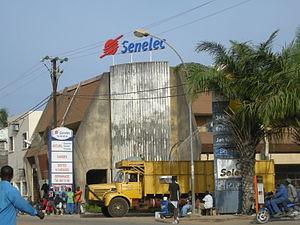
La Société nationale d'électricité du Sénégal est une société anonyme à capitaux publics majoritaires, concessionnaire de la production, du transport, de la distribution et de la vente de l’énergie électrique au Sénégal.